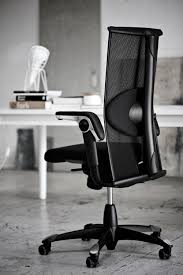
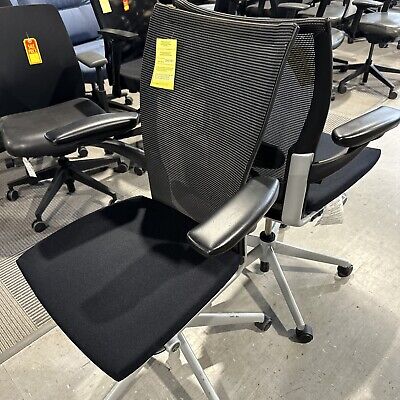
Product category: items_chair
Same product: no